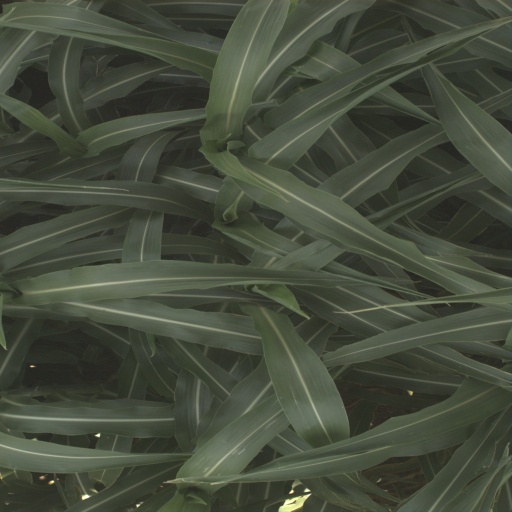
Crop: sorghum